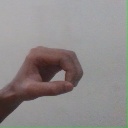
अक्षर: औ